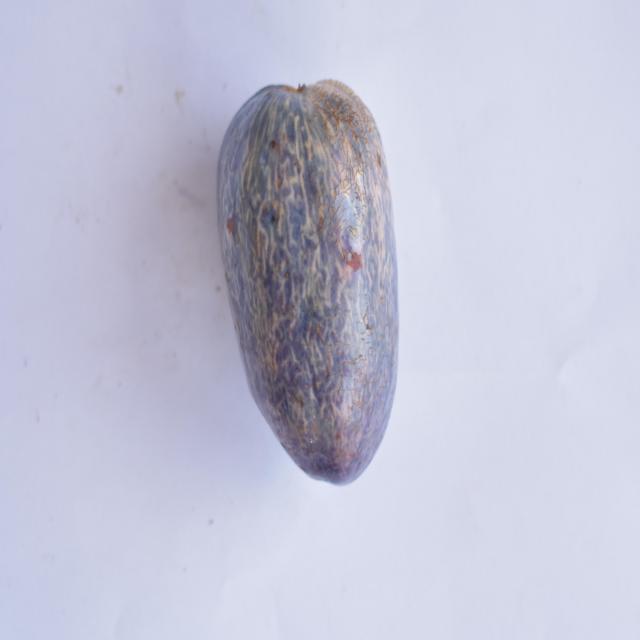
Plum grade: unaffected